Political positions of Newt Gingrich

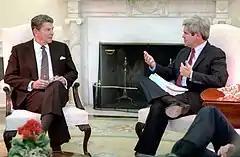
Gingrich and President Ronald Reagan in 1985

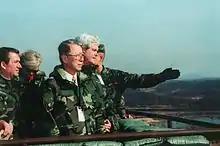
Speaker Newt Gingrich, Congressman Jay Kim and Ed Royce (R-Calif.) face North Korea from the Joint Security Area in 1997

Gingrich has called for a stronger foreign policy, along the lines of the "Reagan model" of toughness", having been critical of the "weakness" of recent administrations' policies. In 2006 Gingrich criticized George W. Bush's stance toward North Korea and Iran, stating that it was "a form of appeasement". He said, "We have accepted the lawyer-diplomatic fantasy that talking while North Korea builds bombs and missiles while the Iranians build bombs and missiles is progress." He has also severely criticized the foreign policy of President Obama for being too weak. Gingrich singled out Obama's responses to terrorism, North Korea, and Iran as particularly problematic. On North Korea he said, "There was amazing symbolism in North Korea deciding to launch a missile the very day President Obama was speaking to Europeans about his fantasy of nuclear disarmament. The West has talked with North Korea for over 15 years and they just keep building nuclear weapons and missiles. We have been talking with the Iranians for a decade and they continue to build nuclear capability and missiles."